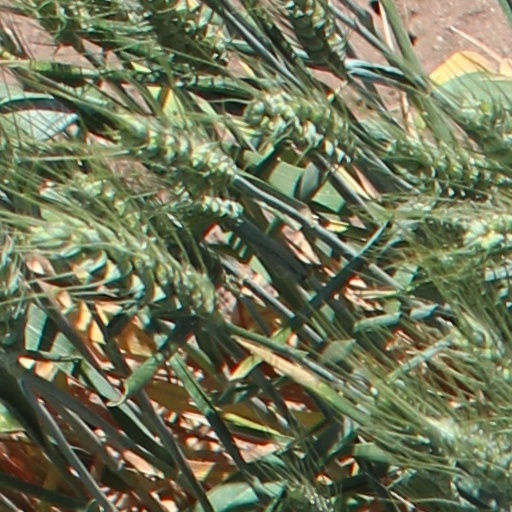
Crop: wheat